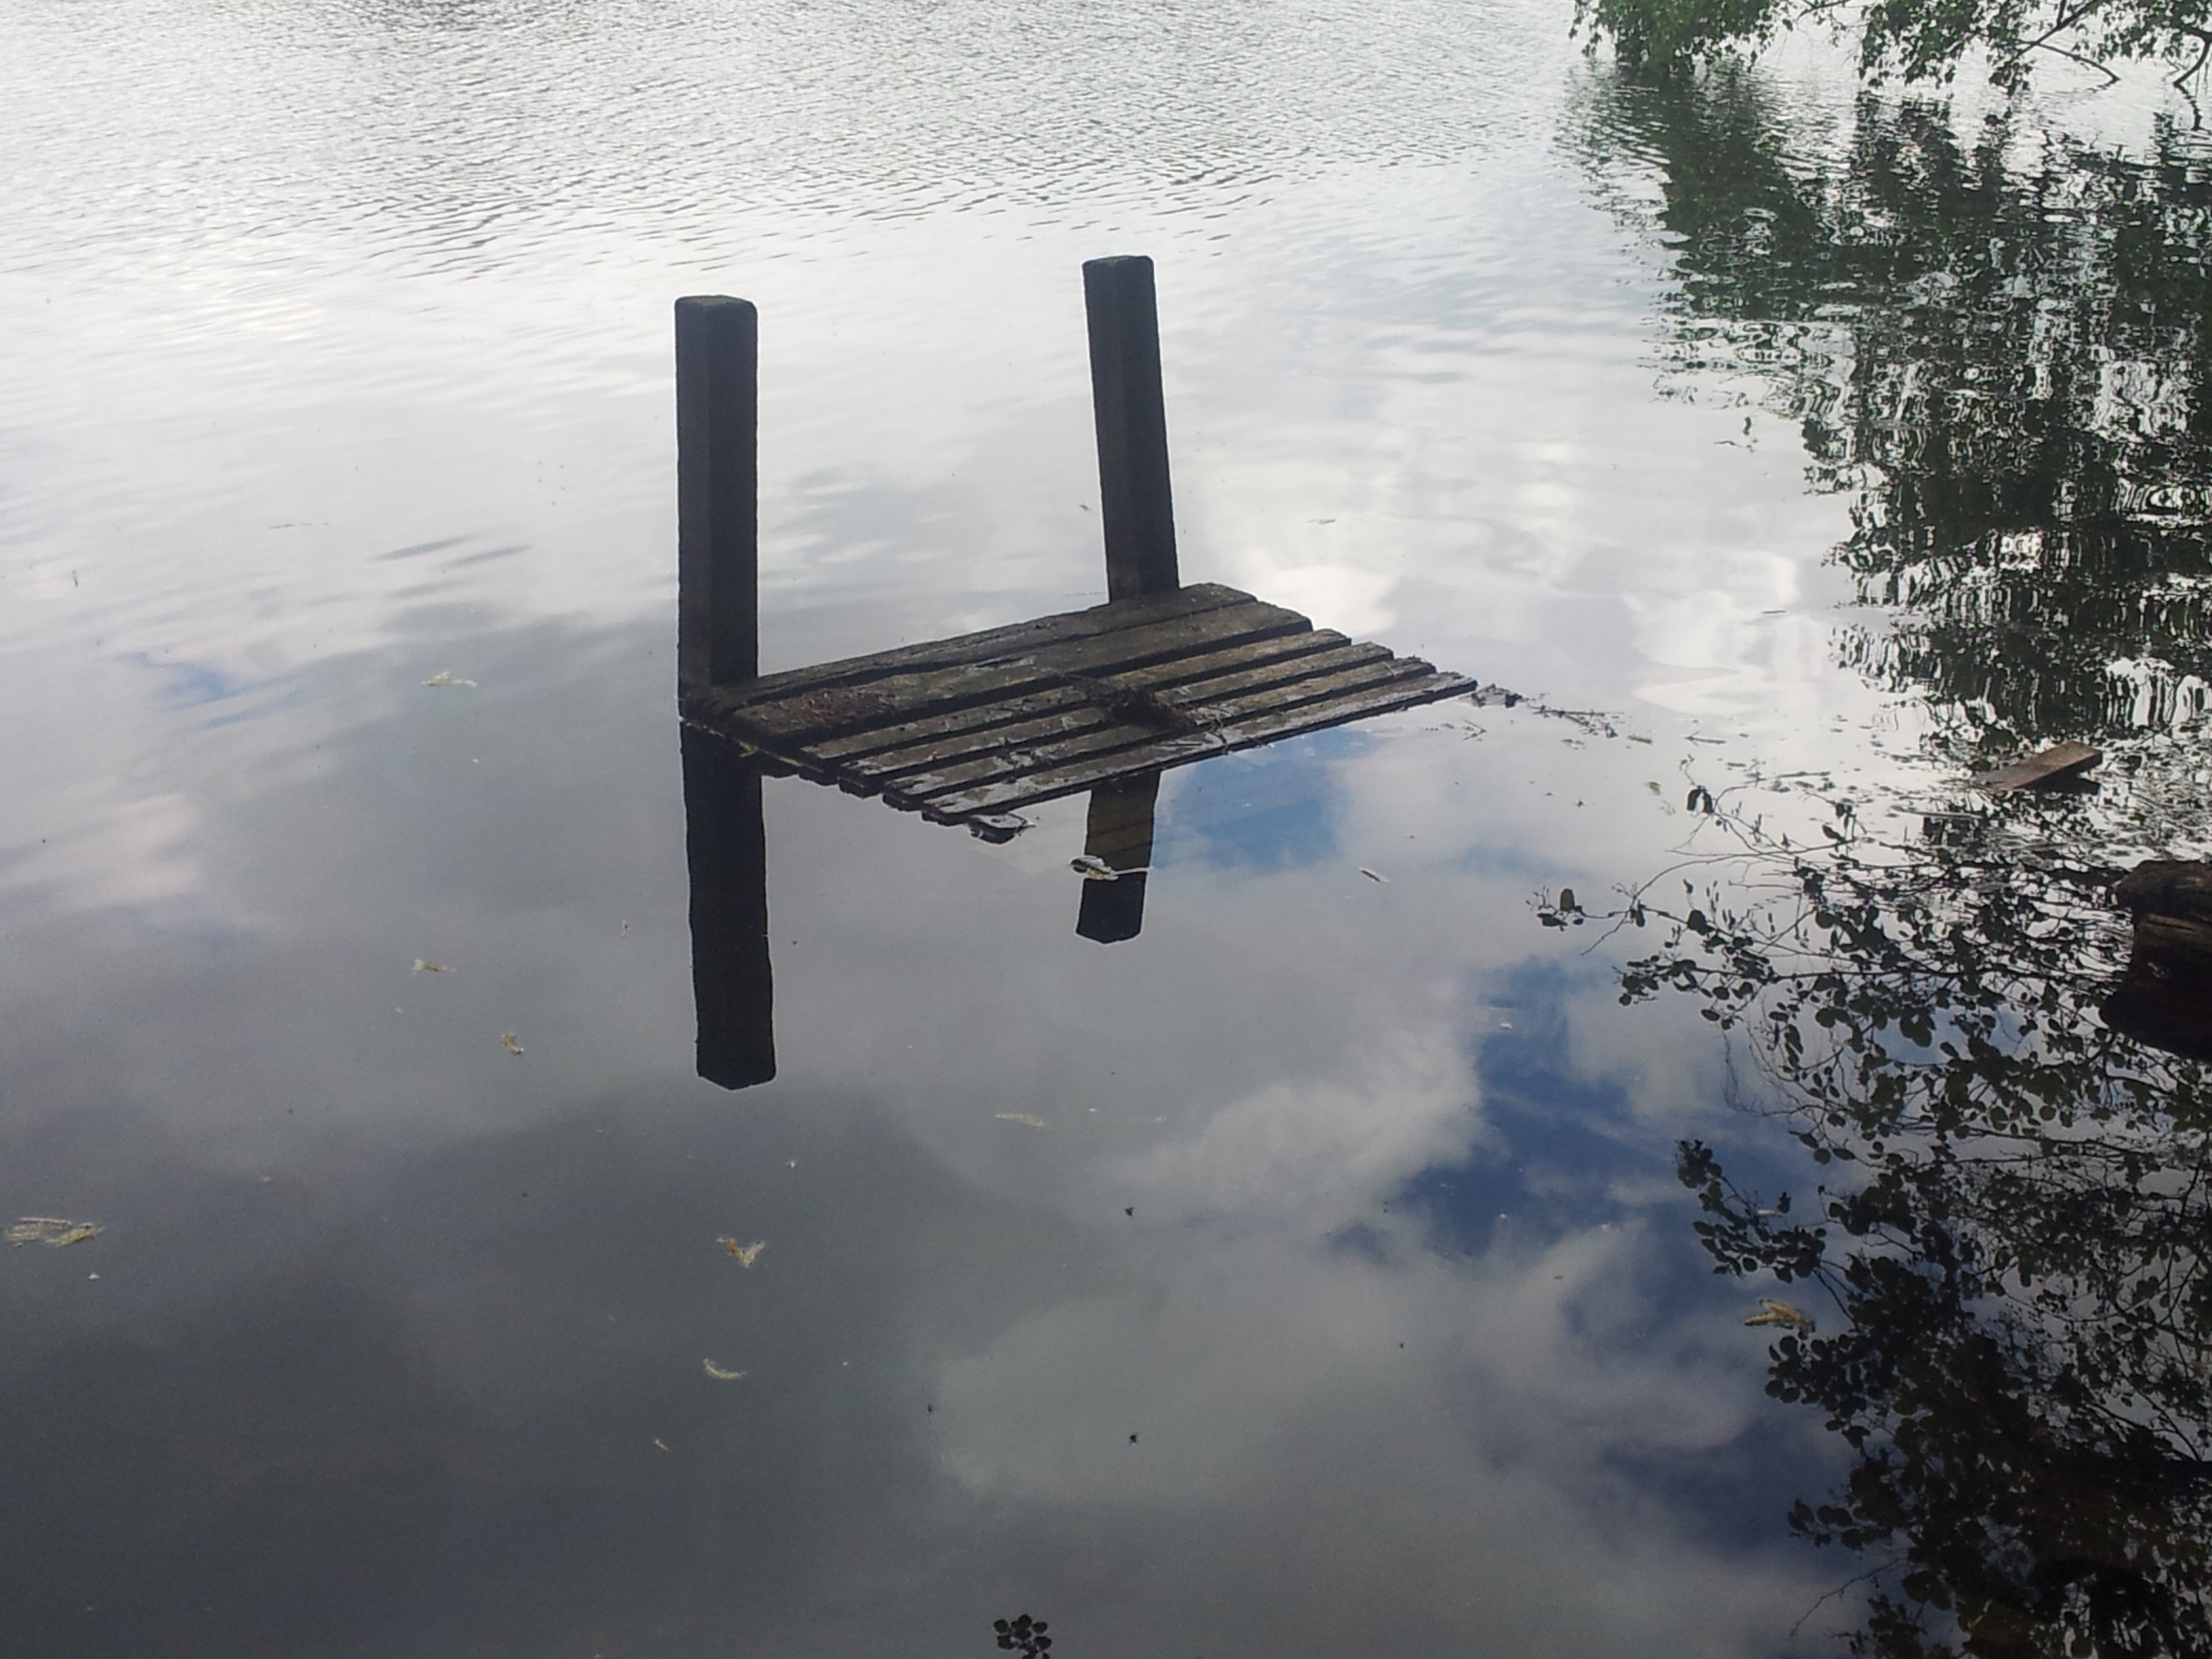
landscape, water, sun, lake, walk, pond, web, reflection, weather, sunburst, furniture, clouds, shape